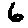
Label: 6